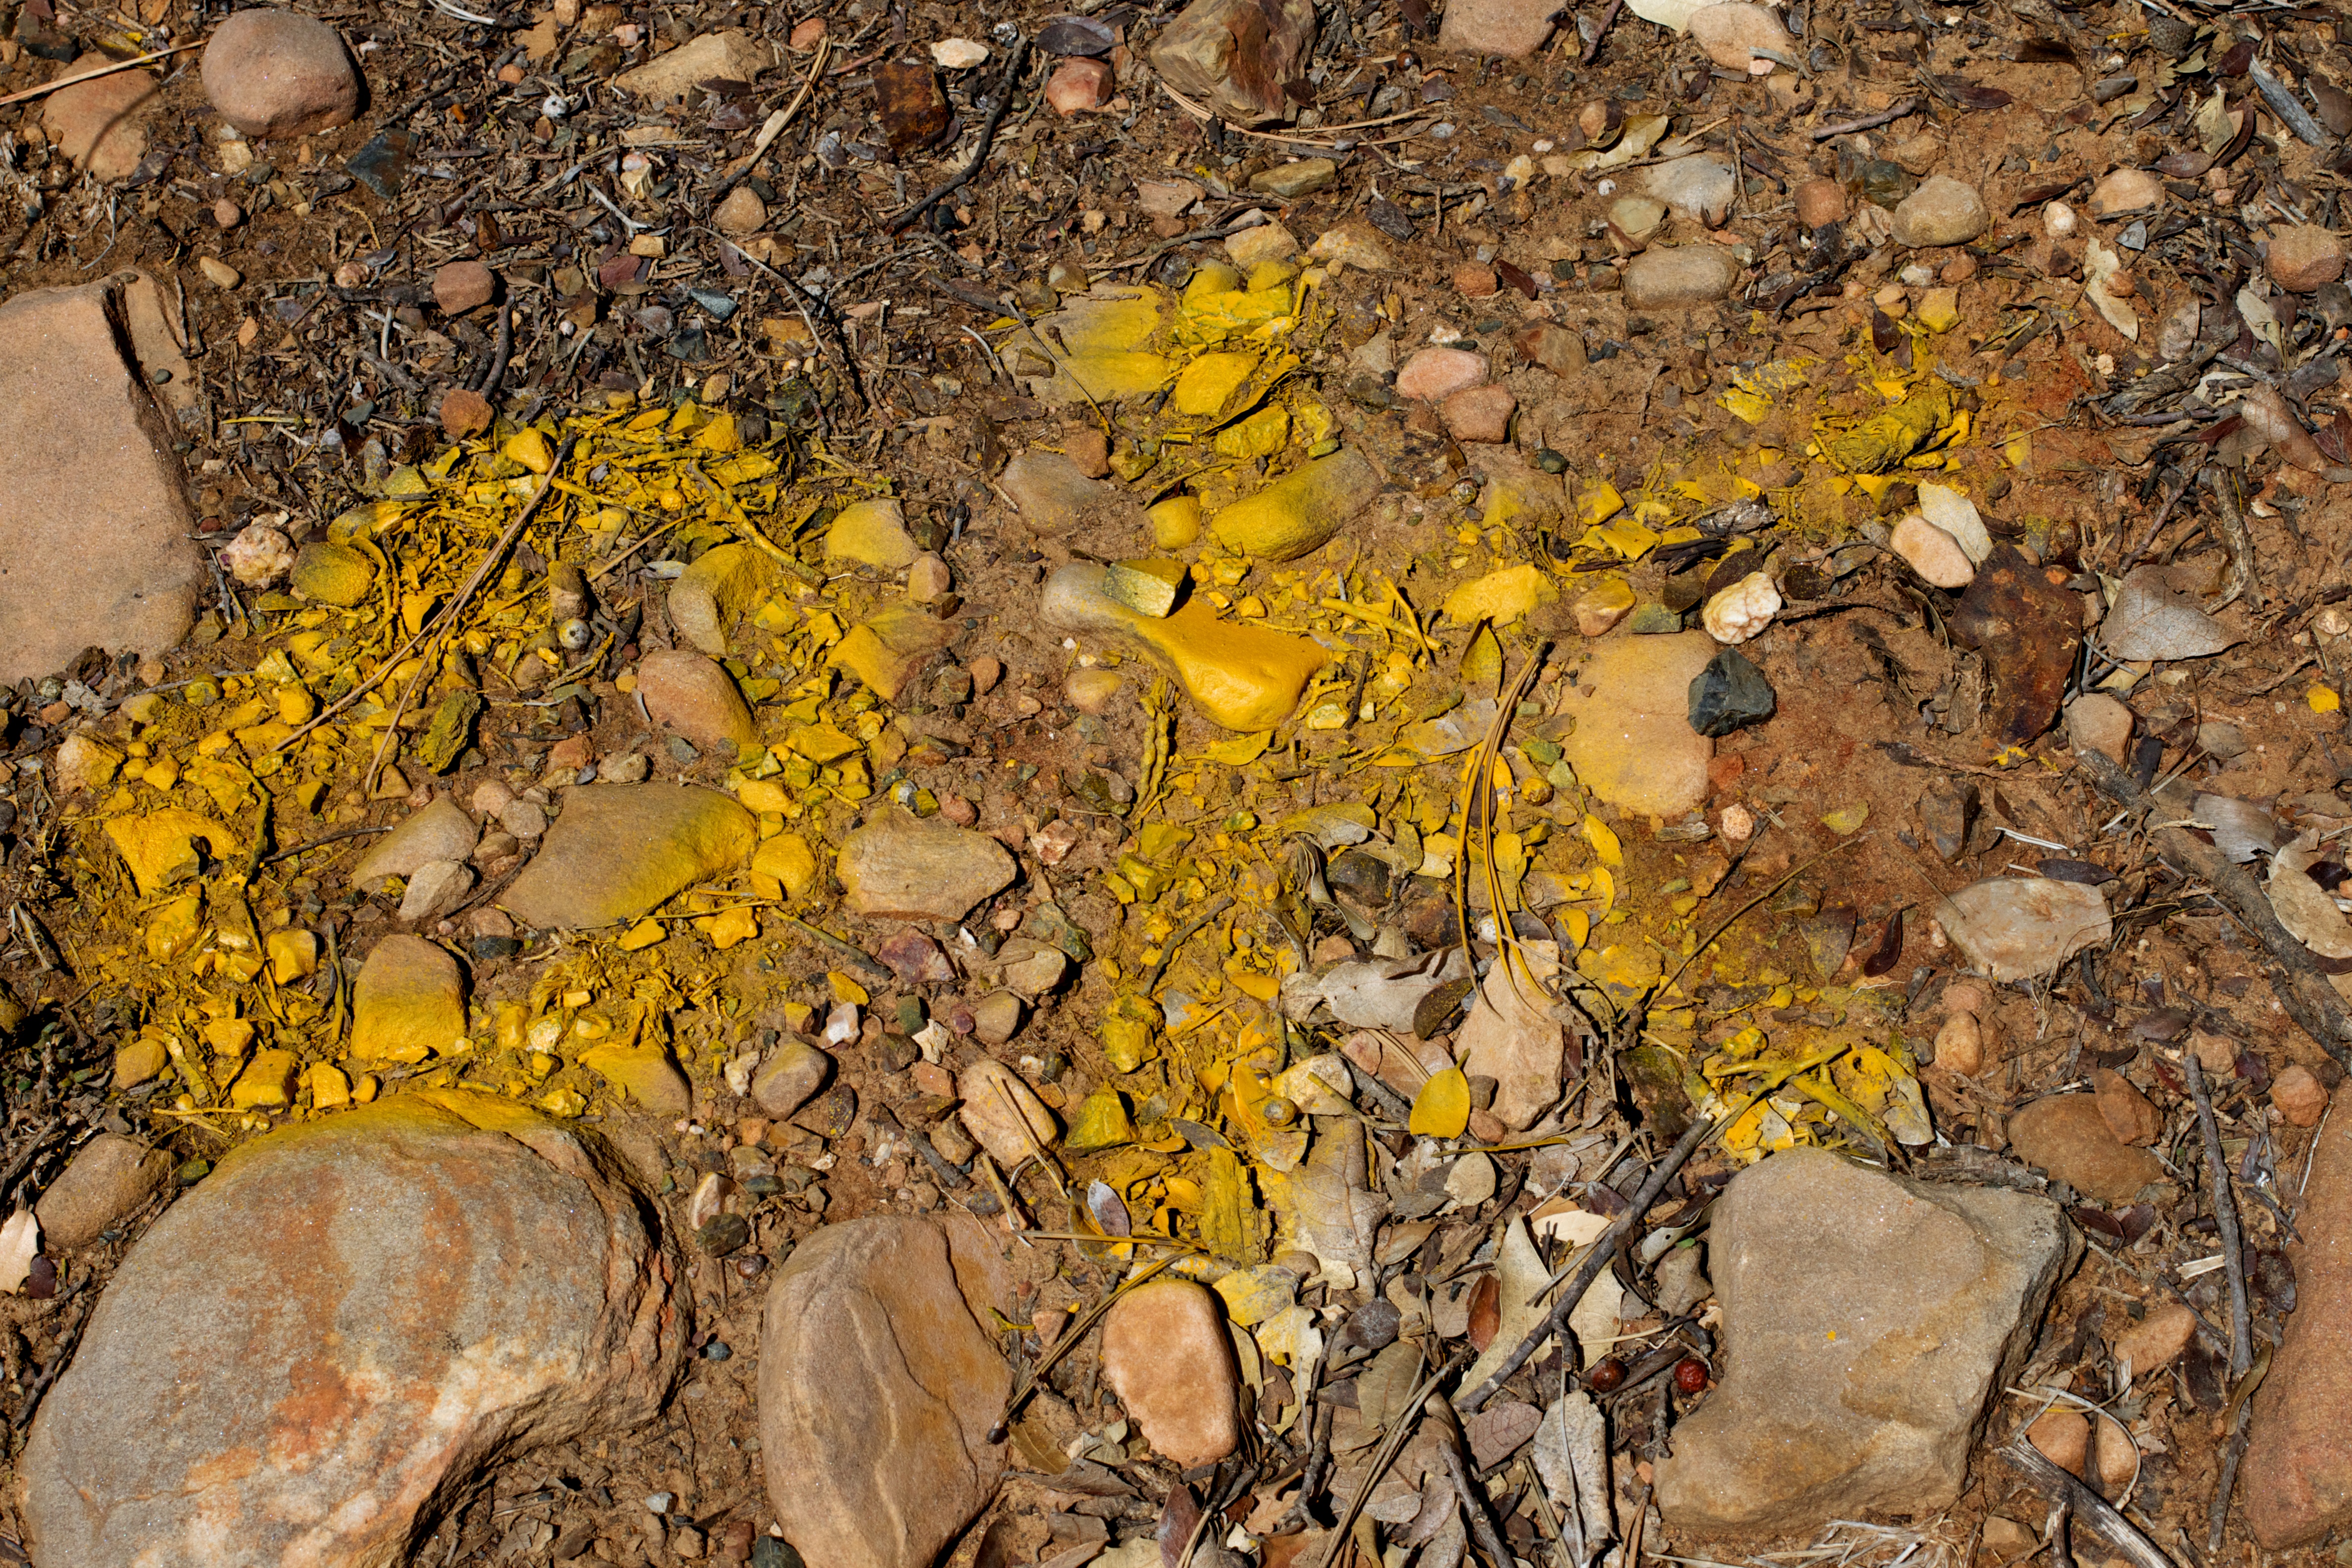
tree, nature, rock, leaf, flower, wildlife, autumn, soil, yellow, flora, season, fauna, geology